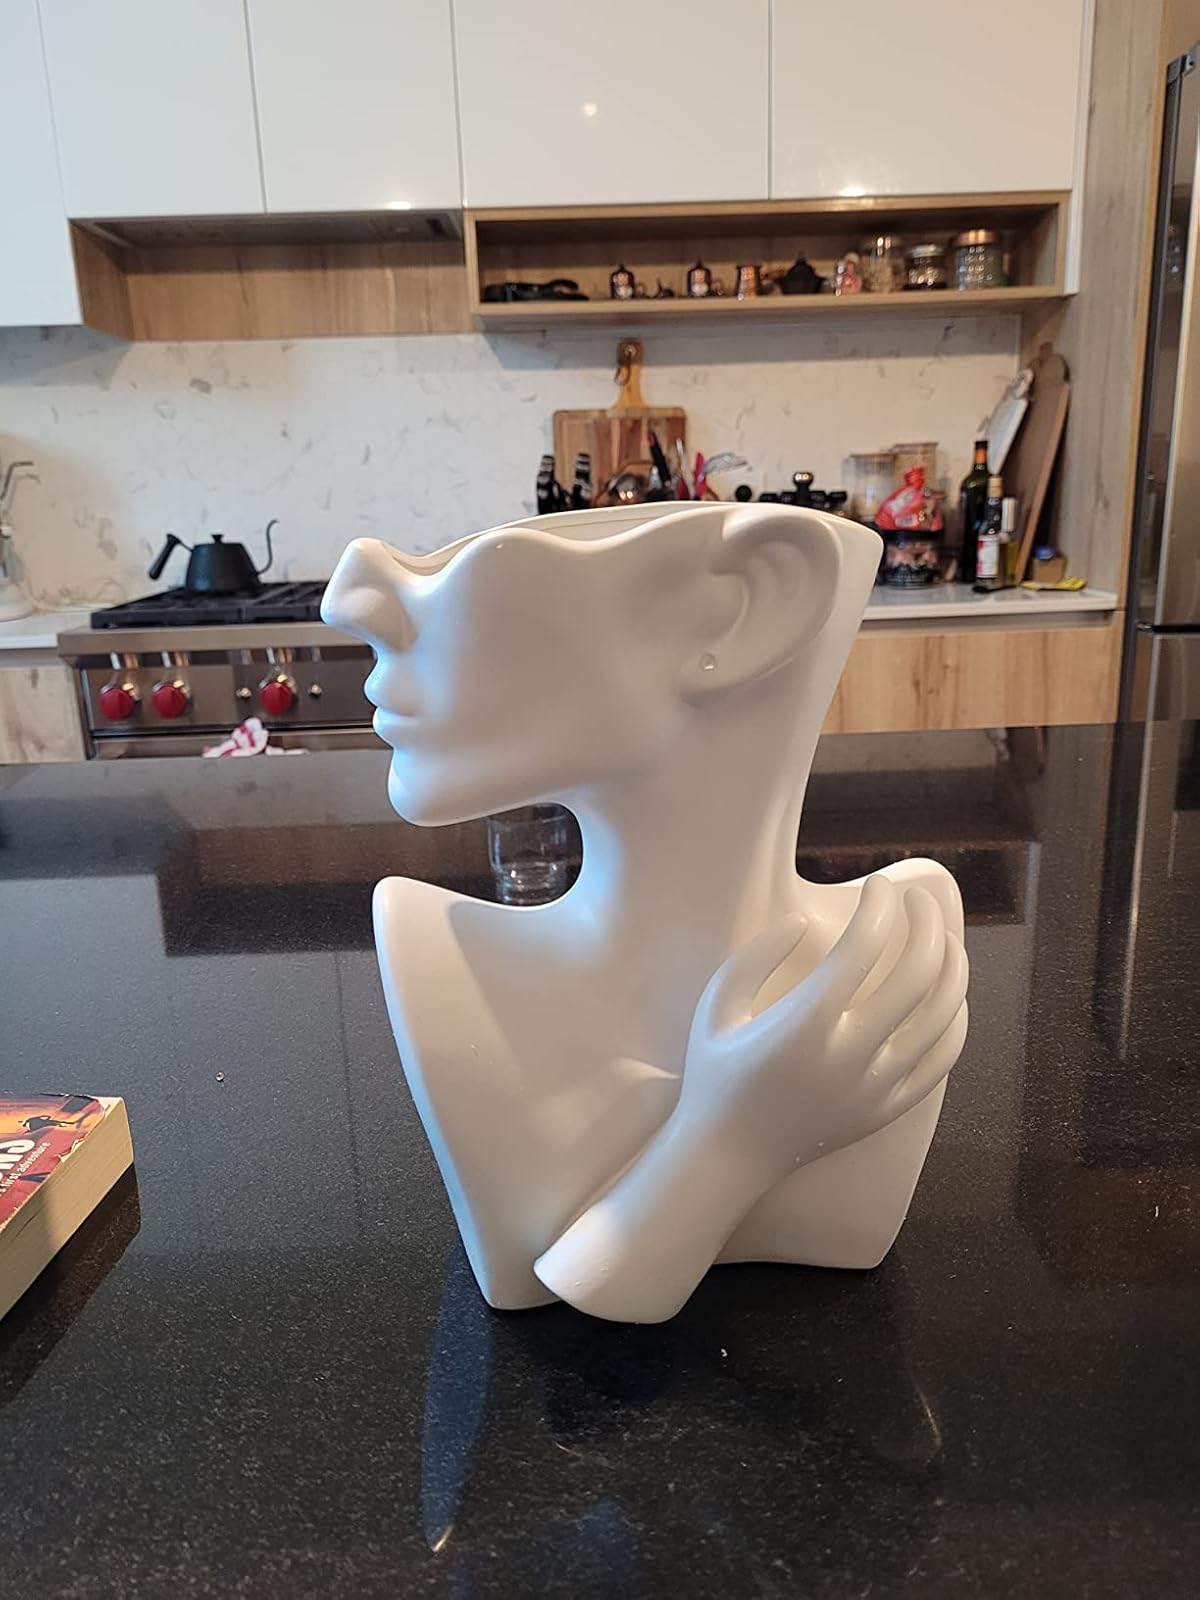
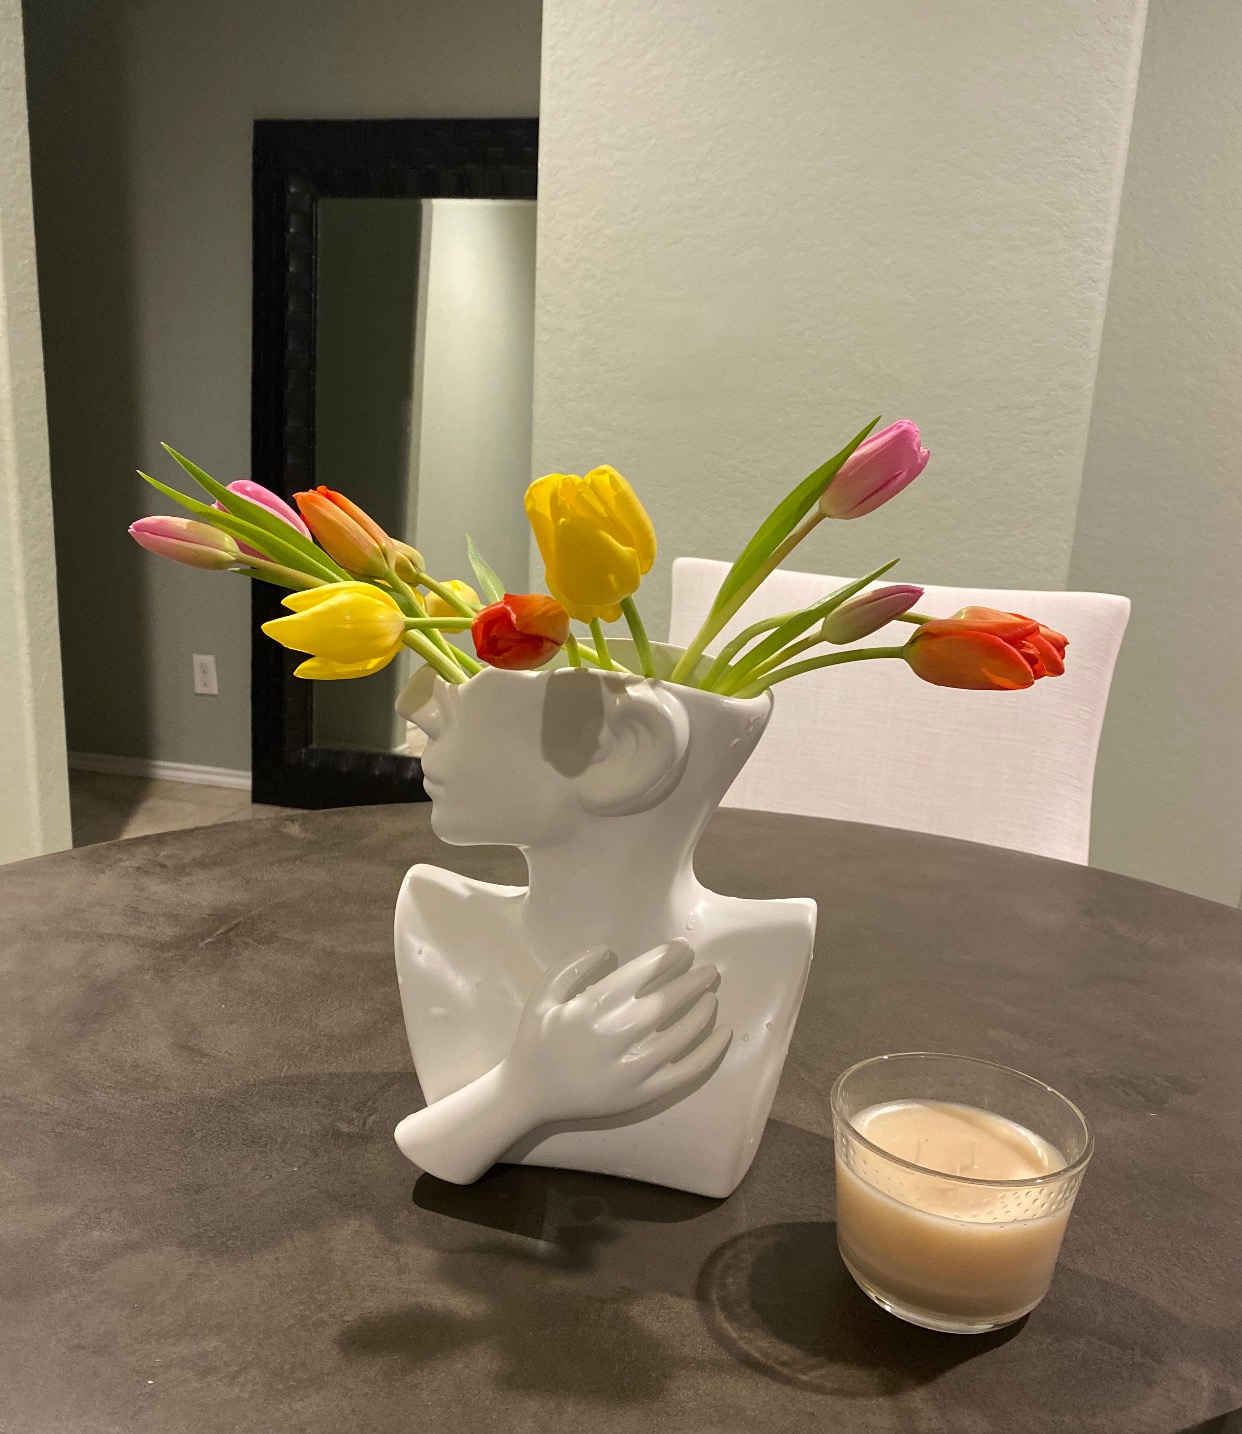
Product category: vase
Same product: yes